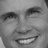
Emotion: happy